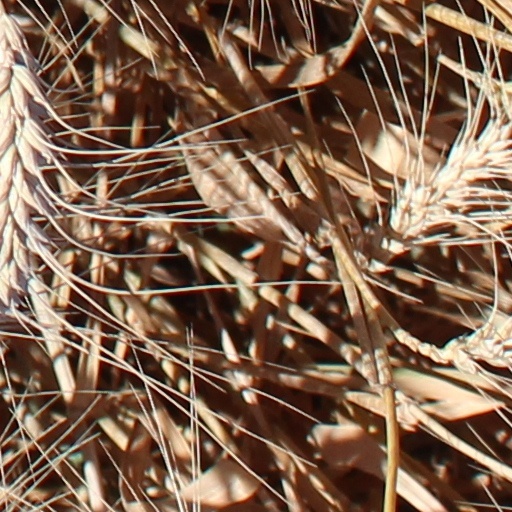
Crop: wheat